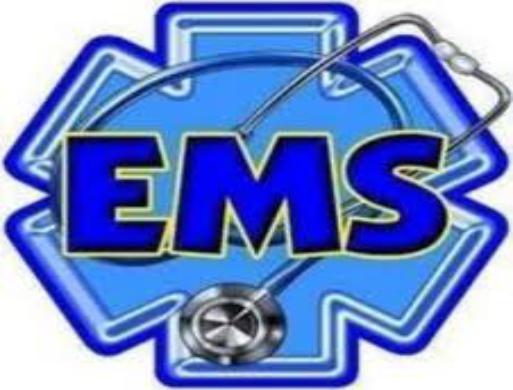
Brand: EMS
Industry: Transportation